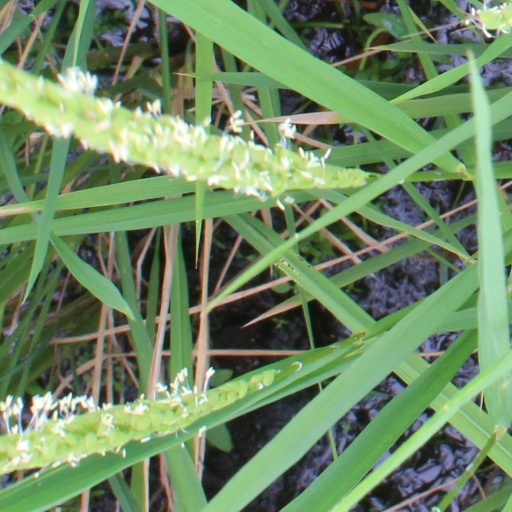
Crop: rice